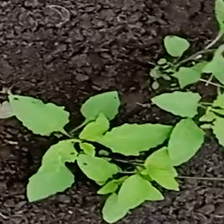
Weed species: Kena_(Commplina_benghalensio)